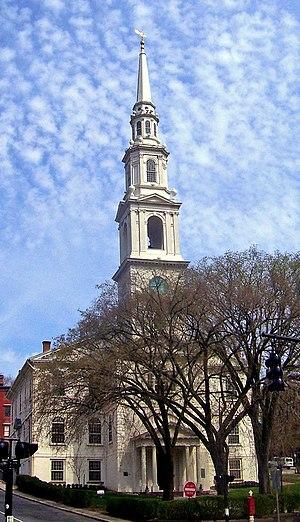
La Première église baptiste d'Amérique est une église baptiste de Providence aux États-Unis. Elle est affiliée aux Églises baptistes américaines USA.